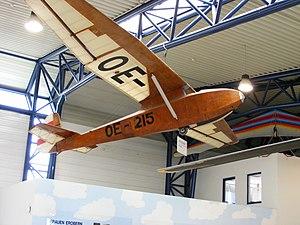
L'Arsenal de l'aéronautique est un constructeur aéronautique public français disparu.
L' Arsenal Émouchet, plus connu sous les noms de Sports Aériens Émouchet, Air Émouchet, ou Guerchais Roche Émouchet, est un planeur monoplace de performances modestes, conçu par Raymond Jarlaud et produit pour la première fois en France au cours de la Seconde Guerre mondiale. La production a continué après-guerre, où l’Émouchet a joué un rôle important dans le rééquipement des clubs français.